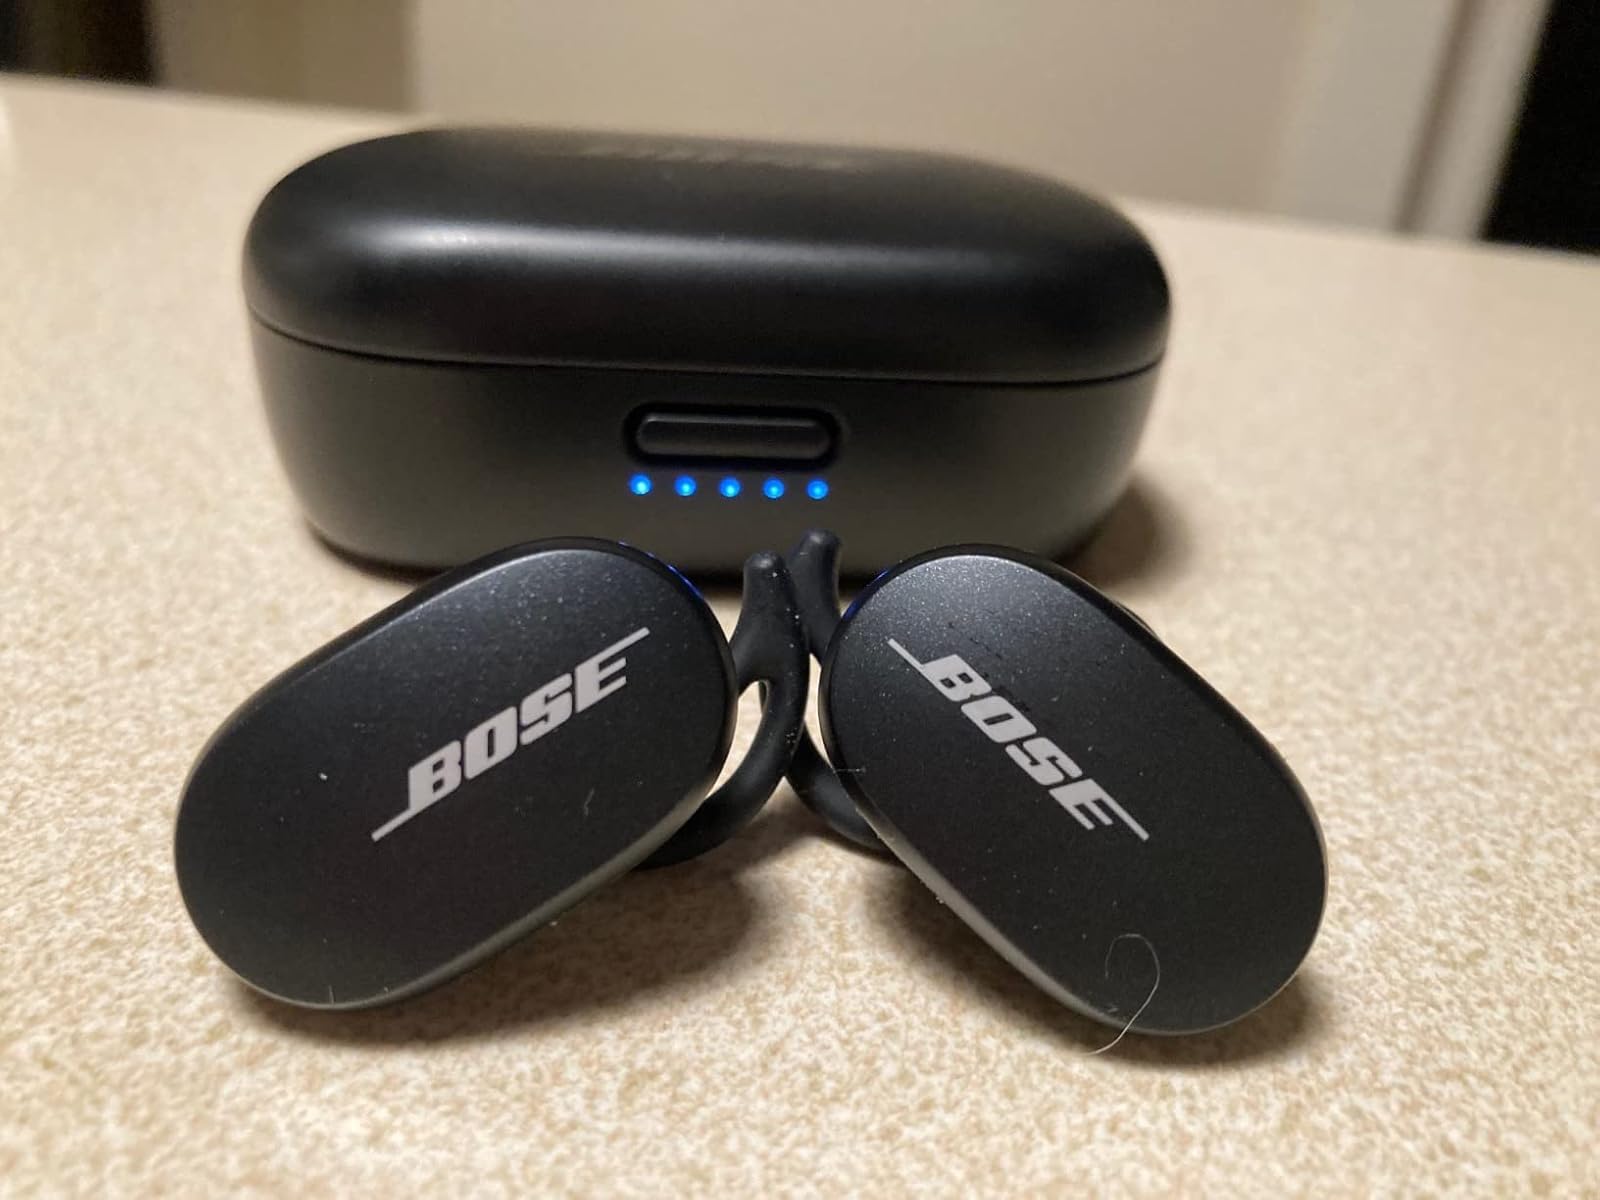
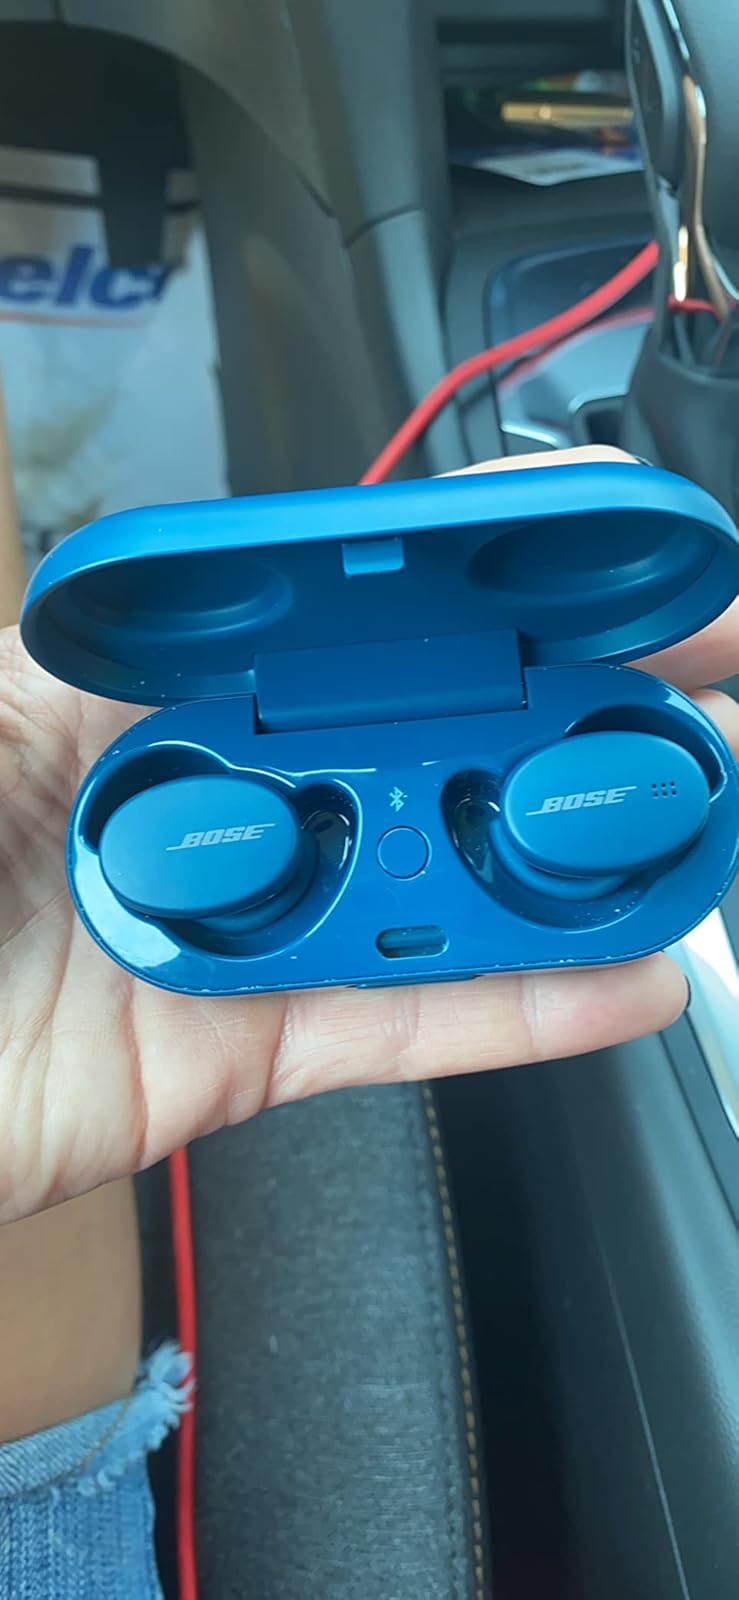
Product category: earbuds
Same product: no